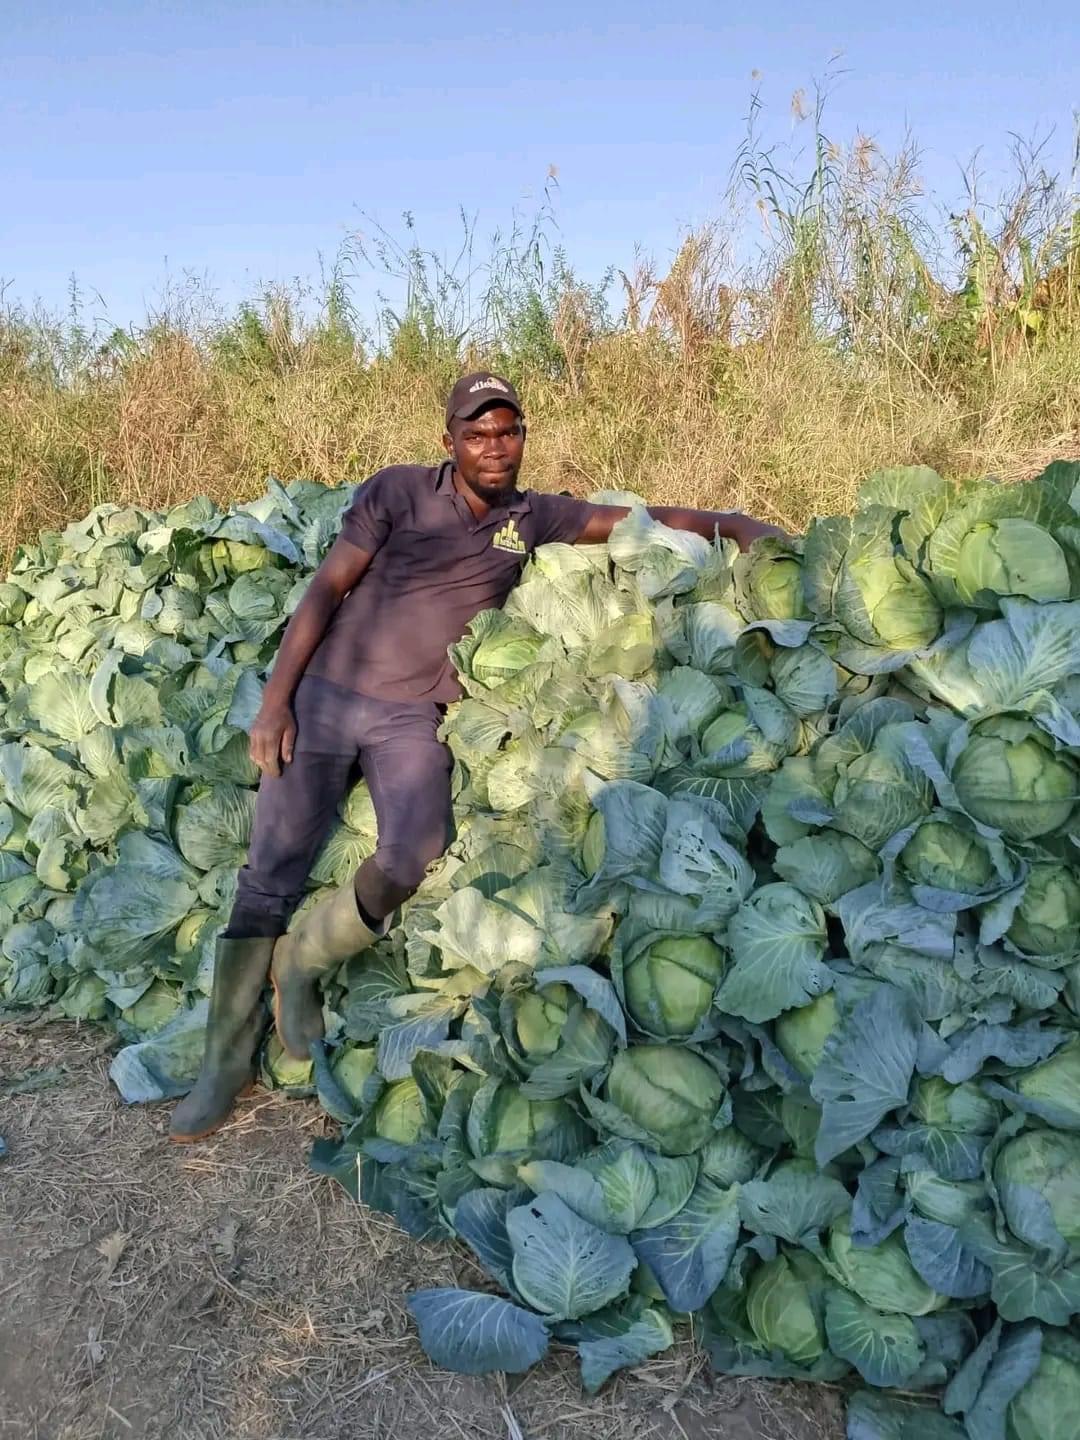
Ni moja ya mkulima wa jinsia ya kiume ambaye anafaidika kutokana na matunda ya kazi aliyoifanya kwa kulima zao la biashara lijulikanalo kama kabichi, ikiwa zao hilo amelivuna na kulijaza kwa wingi katika eneo moja akiliandaa kwa ajili ya kulipeleka sokoni kupata wateja watakaoweza kununua zao hilo.